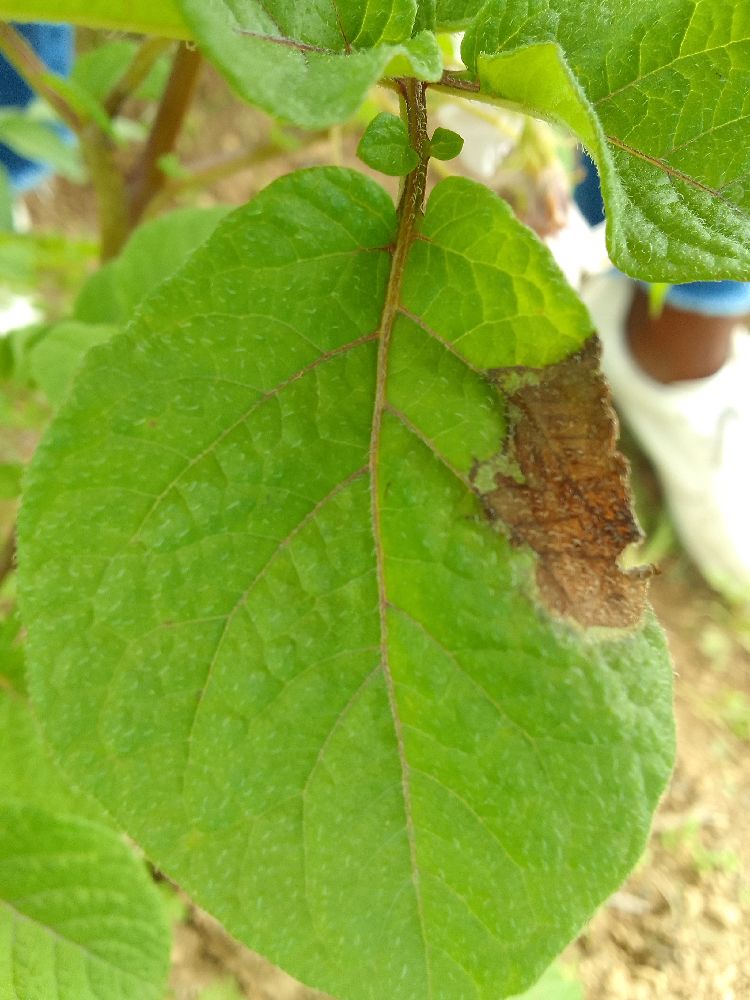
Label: Late blight